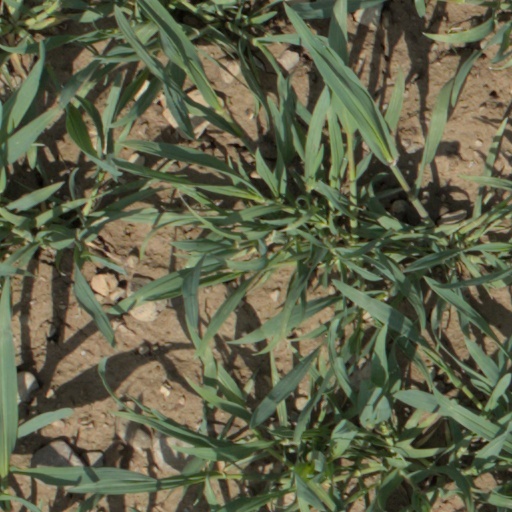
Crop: wheat